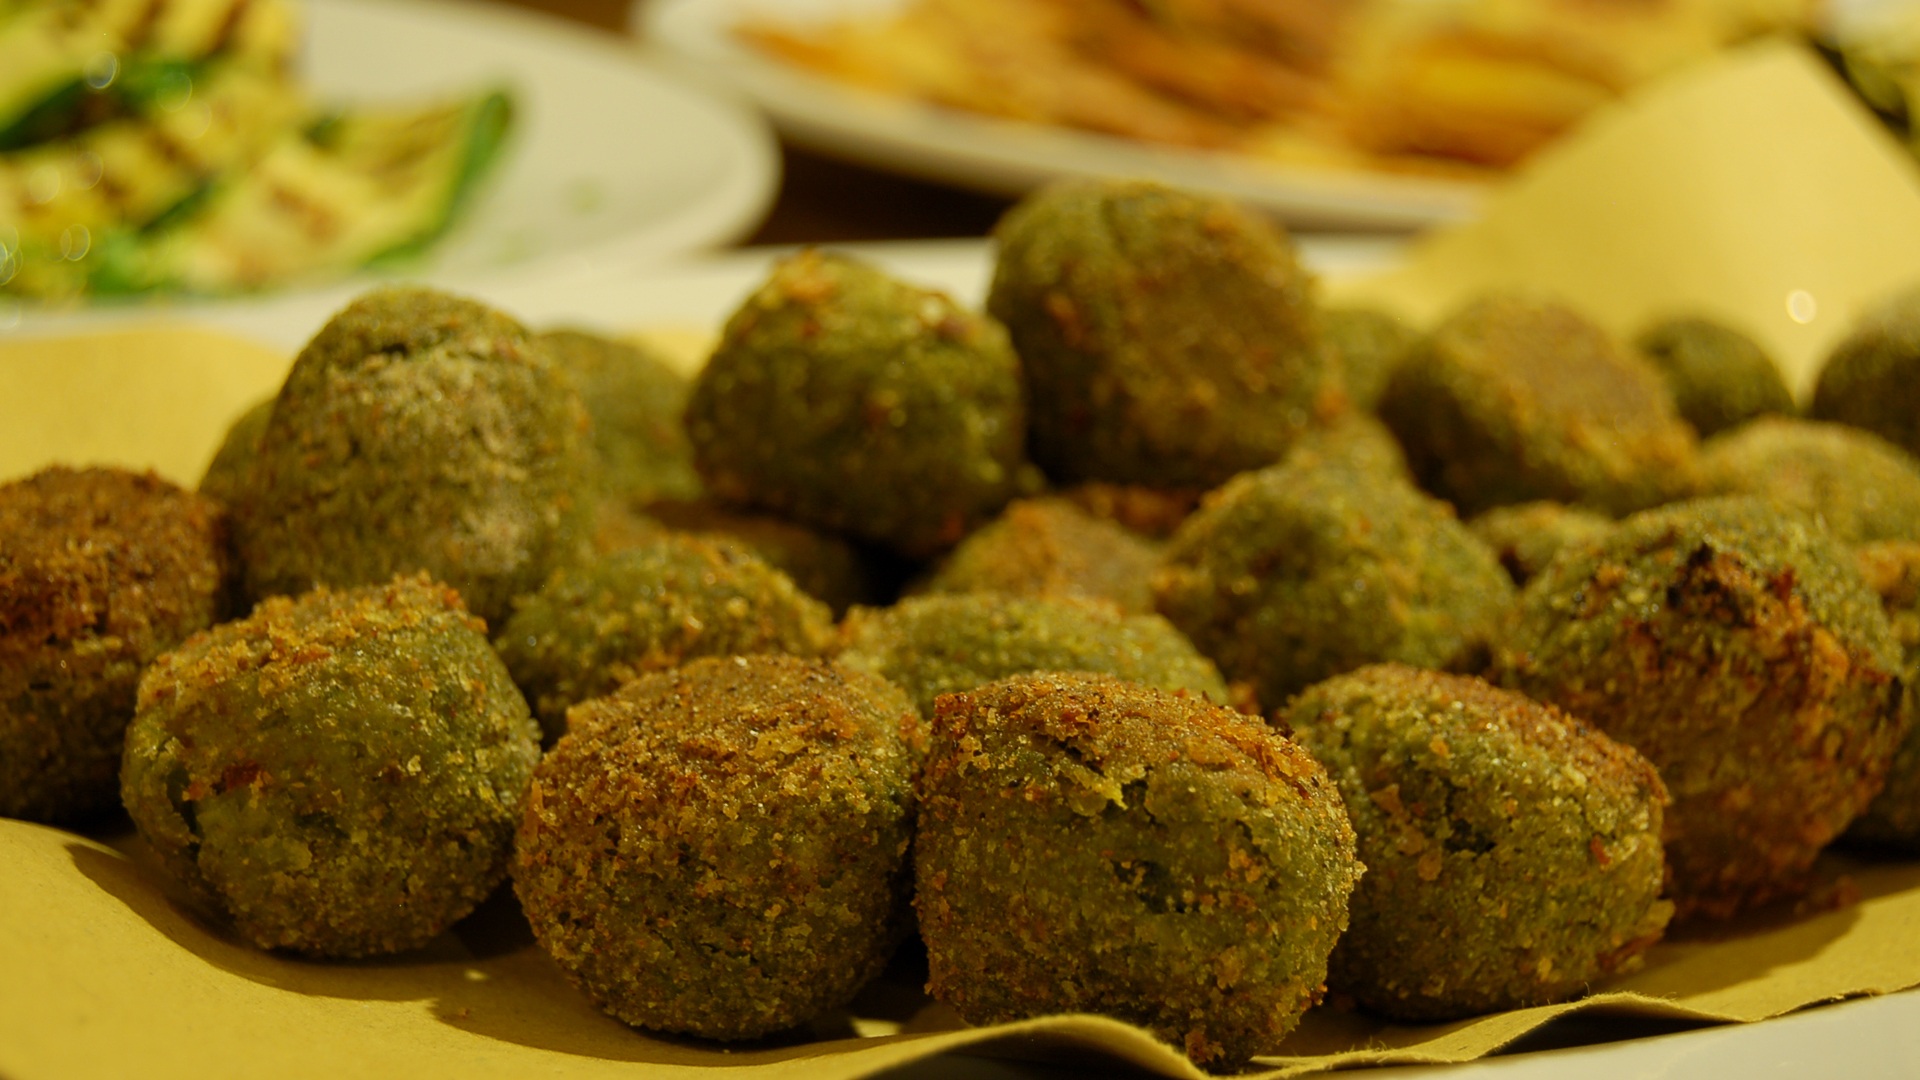
table, dish, food, produce, vegetable, eat, meat, lunch, cuisine, cook, foods, meatballs, vegetarian food, edible, gastronomy, italian, falafel, alimentari, mediterranean food, meatball, plates of meat, face downwards, frikadeller, kibbeh